Mariam-uz-Zamani

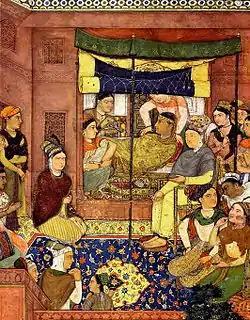
Painting describing the scene of the birth of Prince Salim, seated next to Mariam Zamani on the chair is Mariam Makani, grandmother of Prince Salim.

After her marriage to Akbar, her father, Raja Bharmal, was immediately made the commander of 5000 cavalry units, the highest rank that could be held by the noble in the court. In the year 1585 Mariam-uz-Zamani's brother, Bhagwant Das, became commander of 5000 cavalry units and bore the proud title Amir-ul-Umra (Chief Noble). His son, Man Singh I, rose even higher to become commander of 7000 forces, the first to hold that rank in Akbar's reign, and it was only later that Akbar's foster brother Mirza Aziz Koka was raised to the same rank. Akbar referred to Raja Man Singh farzand (son). Even Raja Bihari Mal was denied that eminent rank, he did not cross the five thousand mark. However, it may be of interest that of the four hundred and sixteen Mansabdars of Akbar, only forty-seven were Rajputs, and the aggregate of their quotas amounted to fifty-three thousand horses. Of these, seventeen held Mansabs of from two thousand to five thousand and thirty from one hundred to two thousand. The princes of Amber, Marwar, Bikaner, Bundi, Jaisalmer and Bundelkhand held Mansabs of above one thousand, but Amber alone held the dignity of five thousand. His equation with the Amber Raja and his nephew Man Singh was conditioned in no small measure by his tenderness, tantamounting almost to love, for Mariam Zamani.